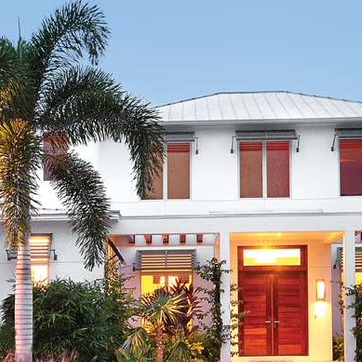
Material: glass